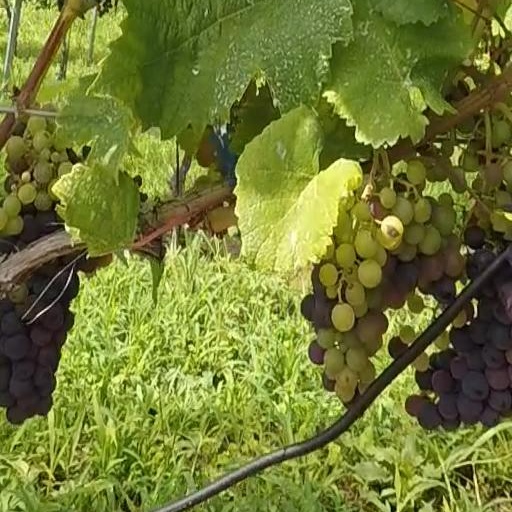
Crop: grape